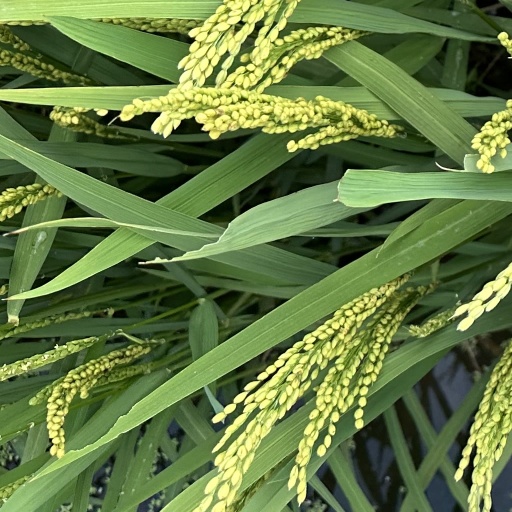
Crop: rice